Kalki

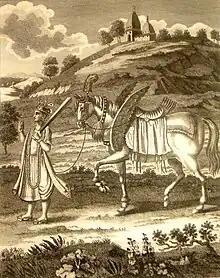
Kalki and Devadatta

In the Cyclic Concept Of Time ("Puranic Kalpa"), "Kali Yuga" is estimated to last 432,000 years. In some Vaishnava texts, Kalki is foretold to appear on a white horse on the day of "pralaya" to end "Kali Yuga", to end the evil and wickedness, and to recreate the world anew along with A New Cycle Of Time (Yuga).